EMD GP50

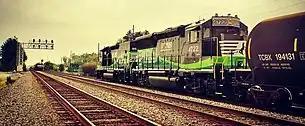
NS Train G74 with RP-M4C leading and GP33ECO 4722 trailing. 4722 is formerly SOU GP50 7048, and was later renumbered to 6722.

In 2015–2016 the Norfolk Southern Railway rebuilt 28 of their GP50s into the low-emission GP33ECO. And in early 2016, Norfolk Southern rebuilt one GP50 into their first GP59ECO. These units, most of which utilized GP59 cores, have similar specifications as the earlier GP33ECO program but have been built without public funding contributing to their construction.